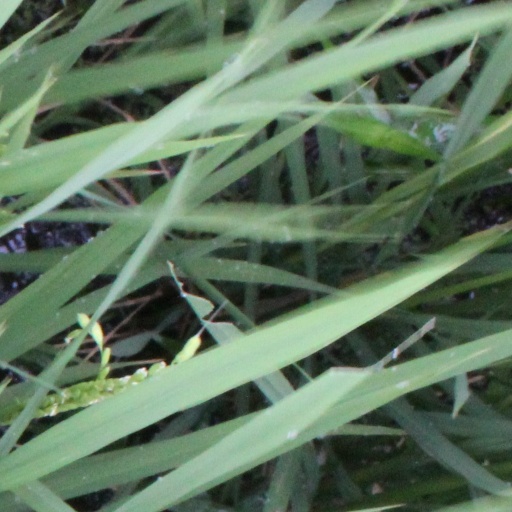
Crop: rice